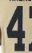
Number: 4